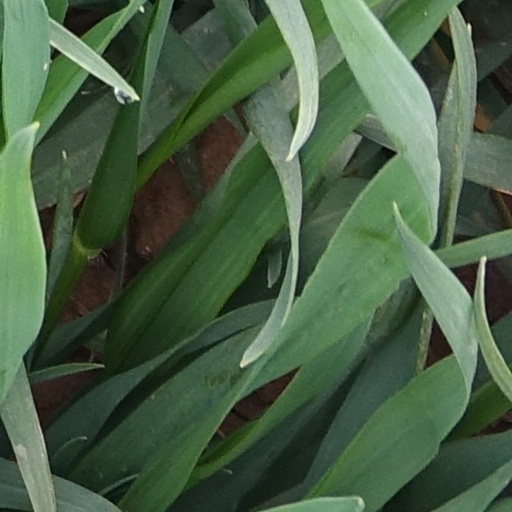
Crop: wheat